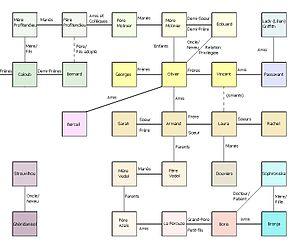
Arbre relationnel des Faux Monnayeurs Il faudrait rajouter le lien entre Vincent et Lilian, ils sont également amants, ainsi que Sarah et Bernard. De plus Strouvilhou est en relation avec Passavant, tandis que Ghéridanisol et Boris sont camarades de classe de George. il manque aussi Cécile et Charles les deux autres frère et sœur de Bernard. Licensing Catégorie:Schémas La relation d'amitié entre Bernard et Olivier est aussi très forte.